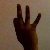
The image shows a hand gesture representing the number 9 in Indian Sign Language.